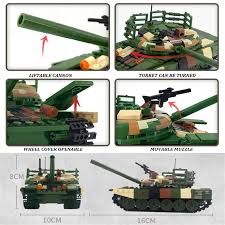
Label: T-72